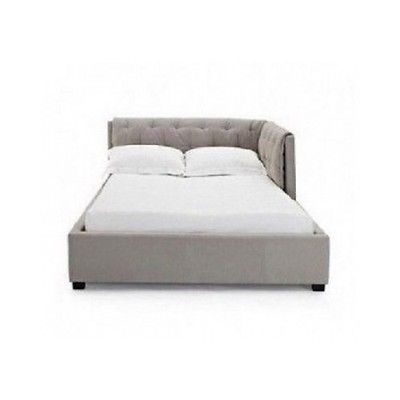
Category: sofa